A Girl Danced Into His Life

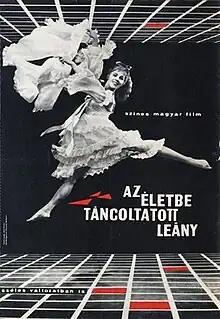

A Girl Danced Into His Life is a 1964 Hungarian musical film directed by Tamás Banovich. It was entered into the 1965 Cannes Film Festival where it won a Technical Prize.